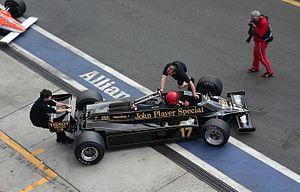
La Lotus 87 est une monoplace de Formule 1 de l'écurie Lotus, engagée en course au cours de la saison 1981 et confiée à Elio De Angelis. Son évolution Lotus 87B n'a disputé qu'un seul Grand Prix en 1982